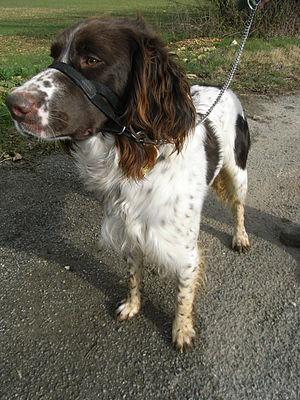
Épagneul français mâle